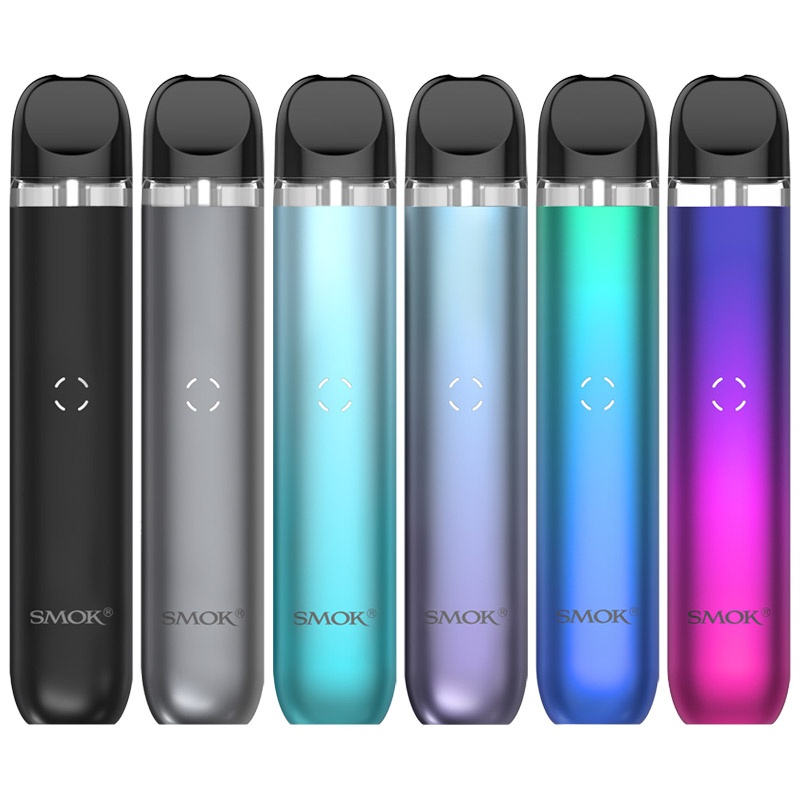
SMOK IGEE A1 Pod Kit 650mAh
Beschreibung: Das Smok IGEE A1 Kit wird von einem eingebauten 650mAh-Akku mit 14W-Ausgang und Typ-C-Aufladung gespeist. Der doppelseitige Luftstrom kann Ihnen auch einen berauschenden Geschmack bringen. Passend für IGEE Meshed 0.9Ω Pod, IGEE A1 kann Ihnen schnelleres Erhitzen, vollständigere Verdampfer und ultimativen Geschmack bringen. Es verfügt außerdem über eine E-Saft-Kapazität von 2 ml, ein einfaches Top-Füllsystem und eine auslaufsichere Technologie. Mit kindersicherem Schlossdesign. Haupteigenschaften: 1. Design mit oberer Füllung 2. Auslaufsichere Technologie 3. Zwei vermaschte Spulen enthalten 4. Eingebauter 650mAh-Akku 5. Zwei Luftstromoptionen 6. Typ-C Aufladung Technische Daten: Größe: 111 * 21 * 12 mm Batteriekapazität: Eingebauter 650mAh-Akku Ladetyp: Typ-C Aufladung Ausgangsleistung: 14W Standby-Strom: <20uA Eingangsspannung: 3,3 V-4,2 V ± 0,2 V 3.3V-4.2V±0.2V: 3.6V Widerstandsbereich: 0,8 Ω-2,5 Ω Ladespannung: 5 V ± 0,2 V Ladestrom: Max. 0,7 A Überladespannung: 4,3 V ± 0,05 V Überladestrom: 1,0 A ± 0,6 A Überentladungsspannung: 2,4 V ± 0,1 V E-Saft-Kapazität: 2 ml 2ml: Top-Füllung Passend für: SMOK IGEE Meshed 0.9Ω Pod Im Lieferumfang: 1* SMOK IGEE A1 Gerät (650mAh) 2* SMOK IGEE Meshed 0,9Ω Pods (2ml) 1* Typ-C-Kabel 1* Benutzerhandbuch
Brand: vapormo.de
Category: Food, Beverages & Tobacco > Tobacco Products > Vaporizers & Electronic Cigarettes > Vaporizers